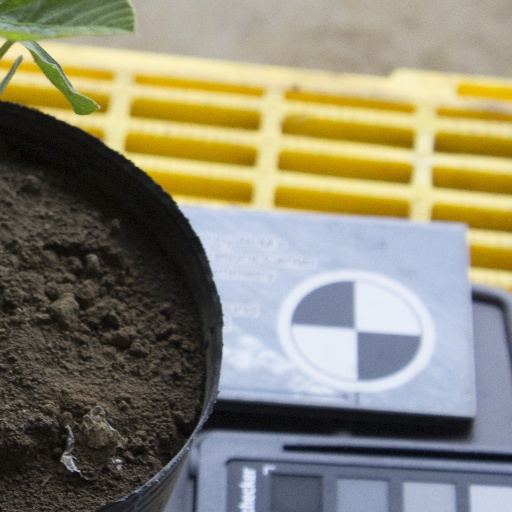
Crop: soybean